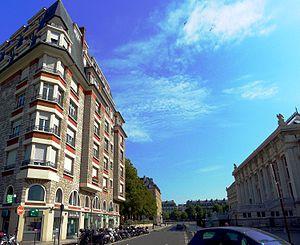
Rue de Harlay - Paris Ier
La rue de Harlay est une rue de l’île de la Cité, au centre de Paris, dans le 1ᵉʳ arrondissement.